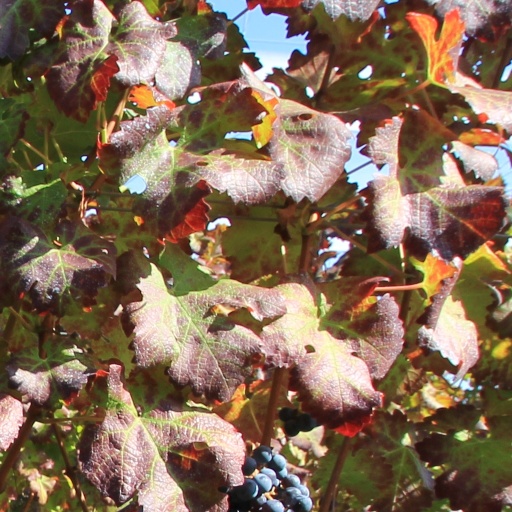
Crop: grape